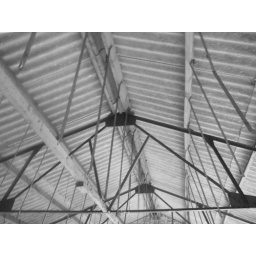
A view of the roof - which wasn't too badly damaged in this particular building